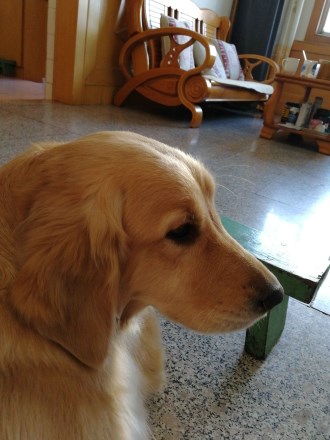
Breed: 5355-n000126-golden_retriever